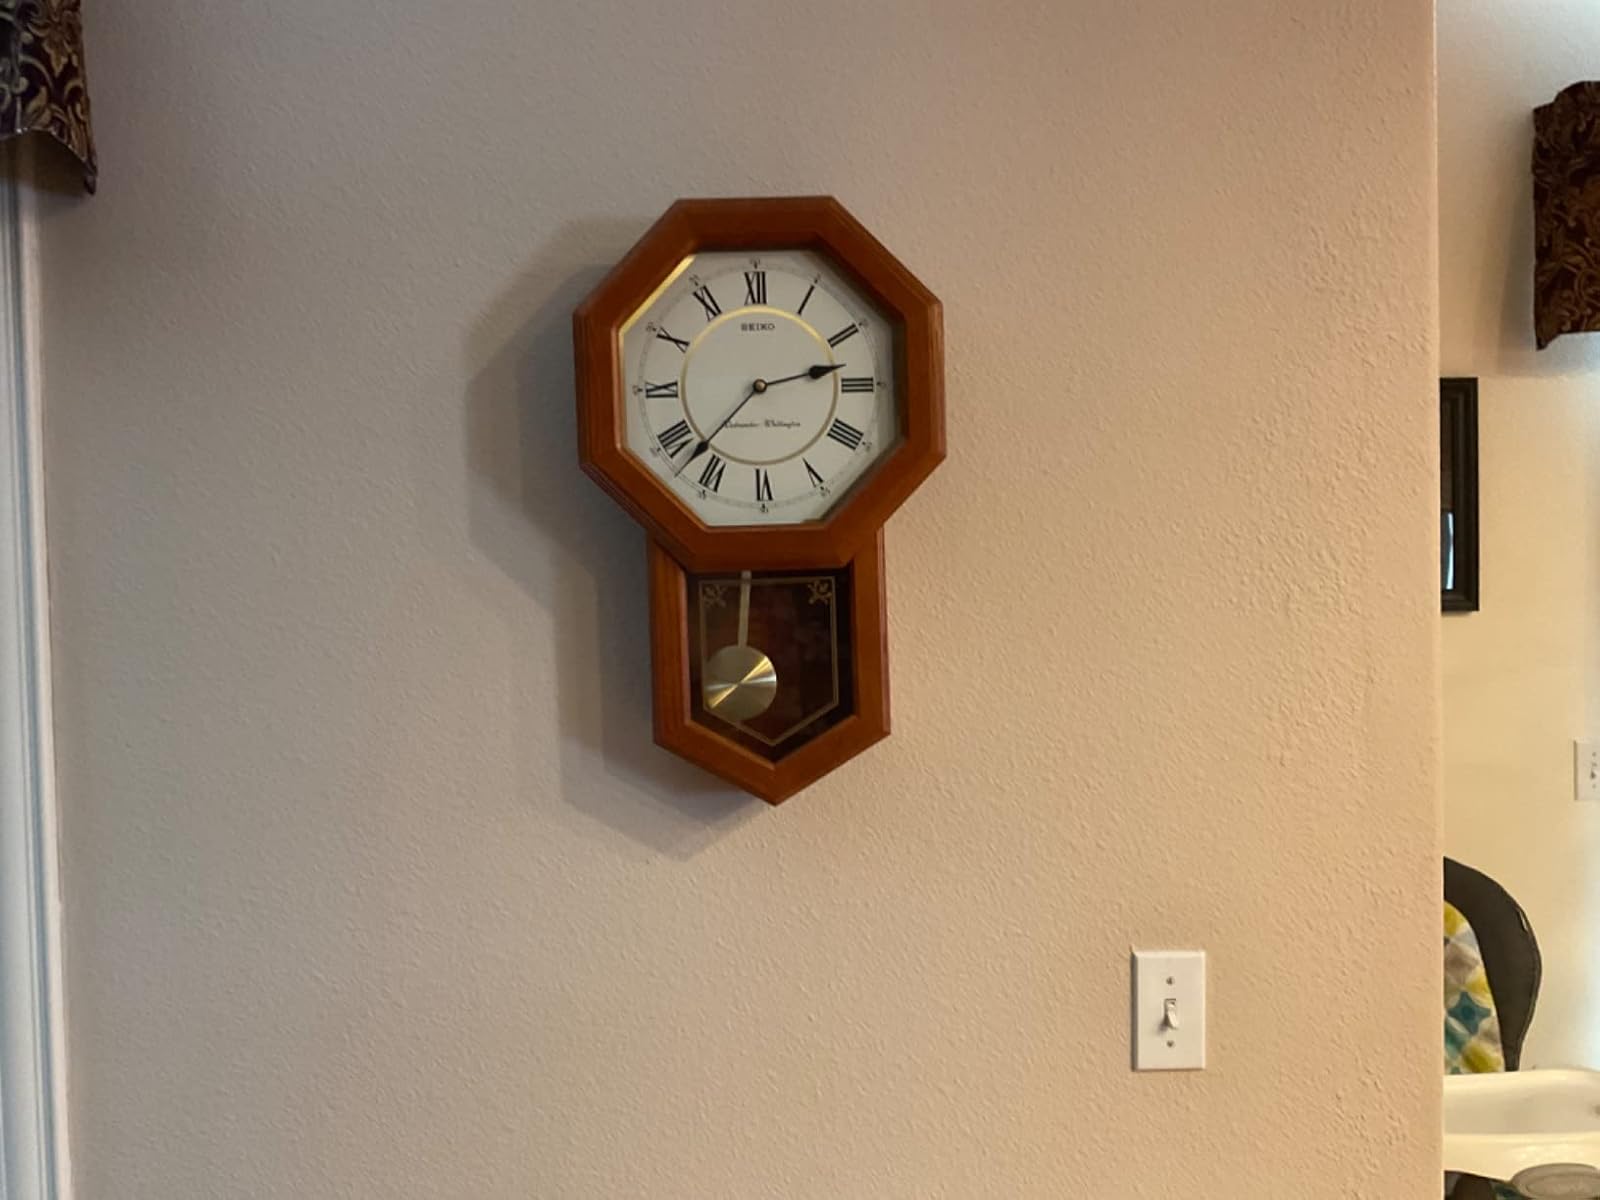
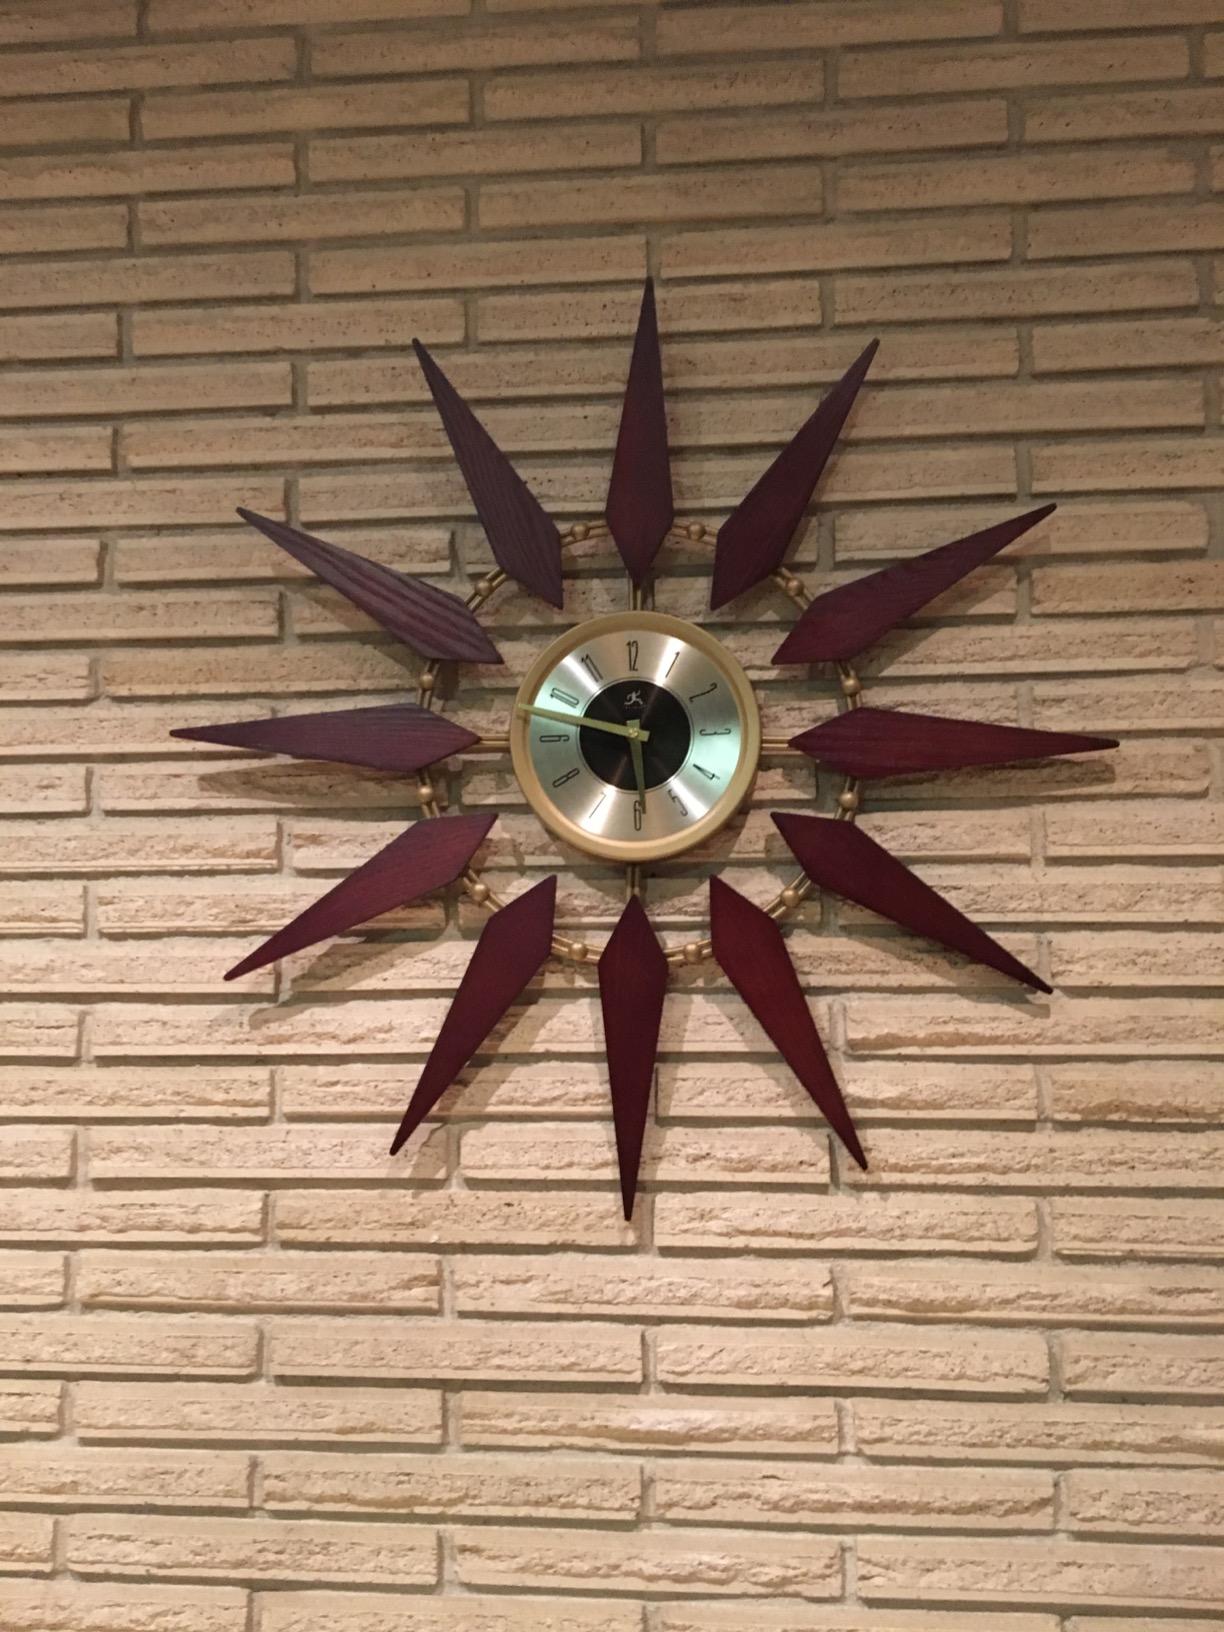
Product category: clock
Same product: no